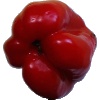
Label: Pepper Red 1